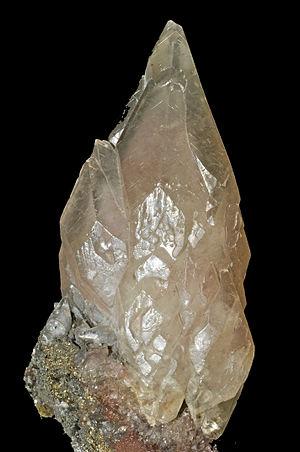
cristal de calcite sur gangue